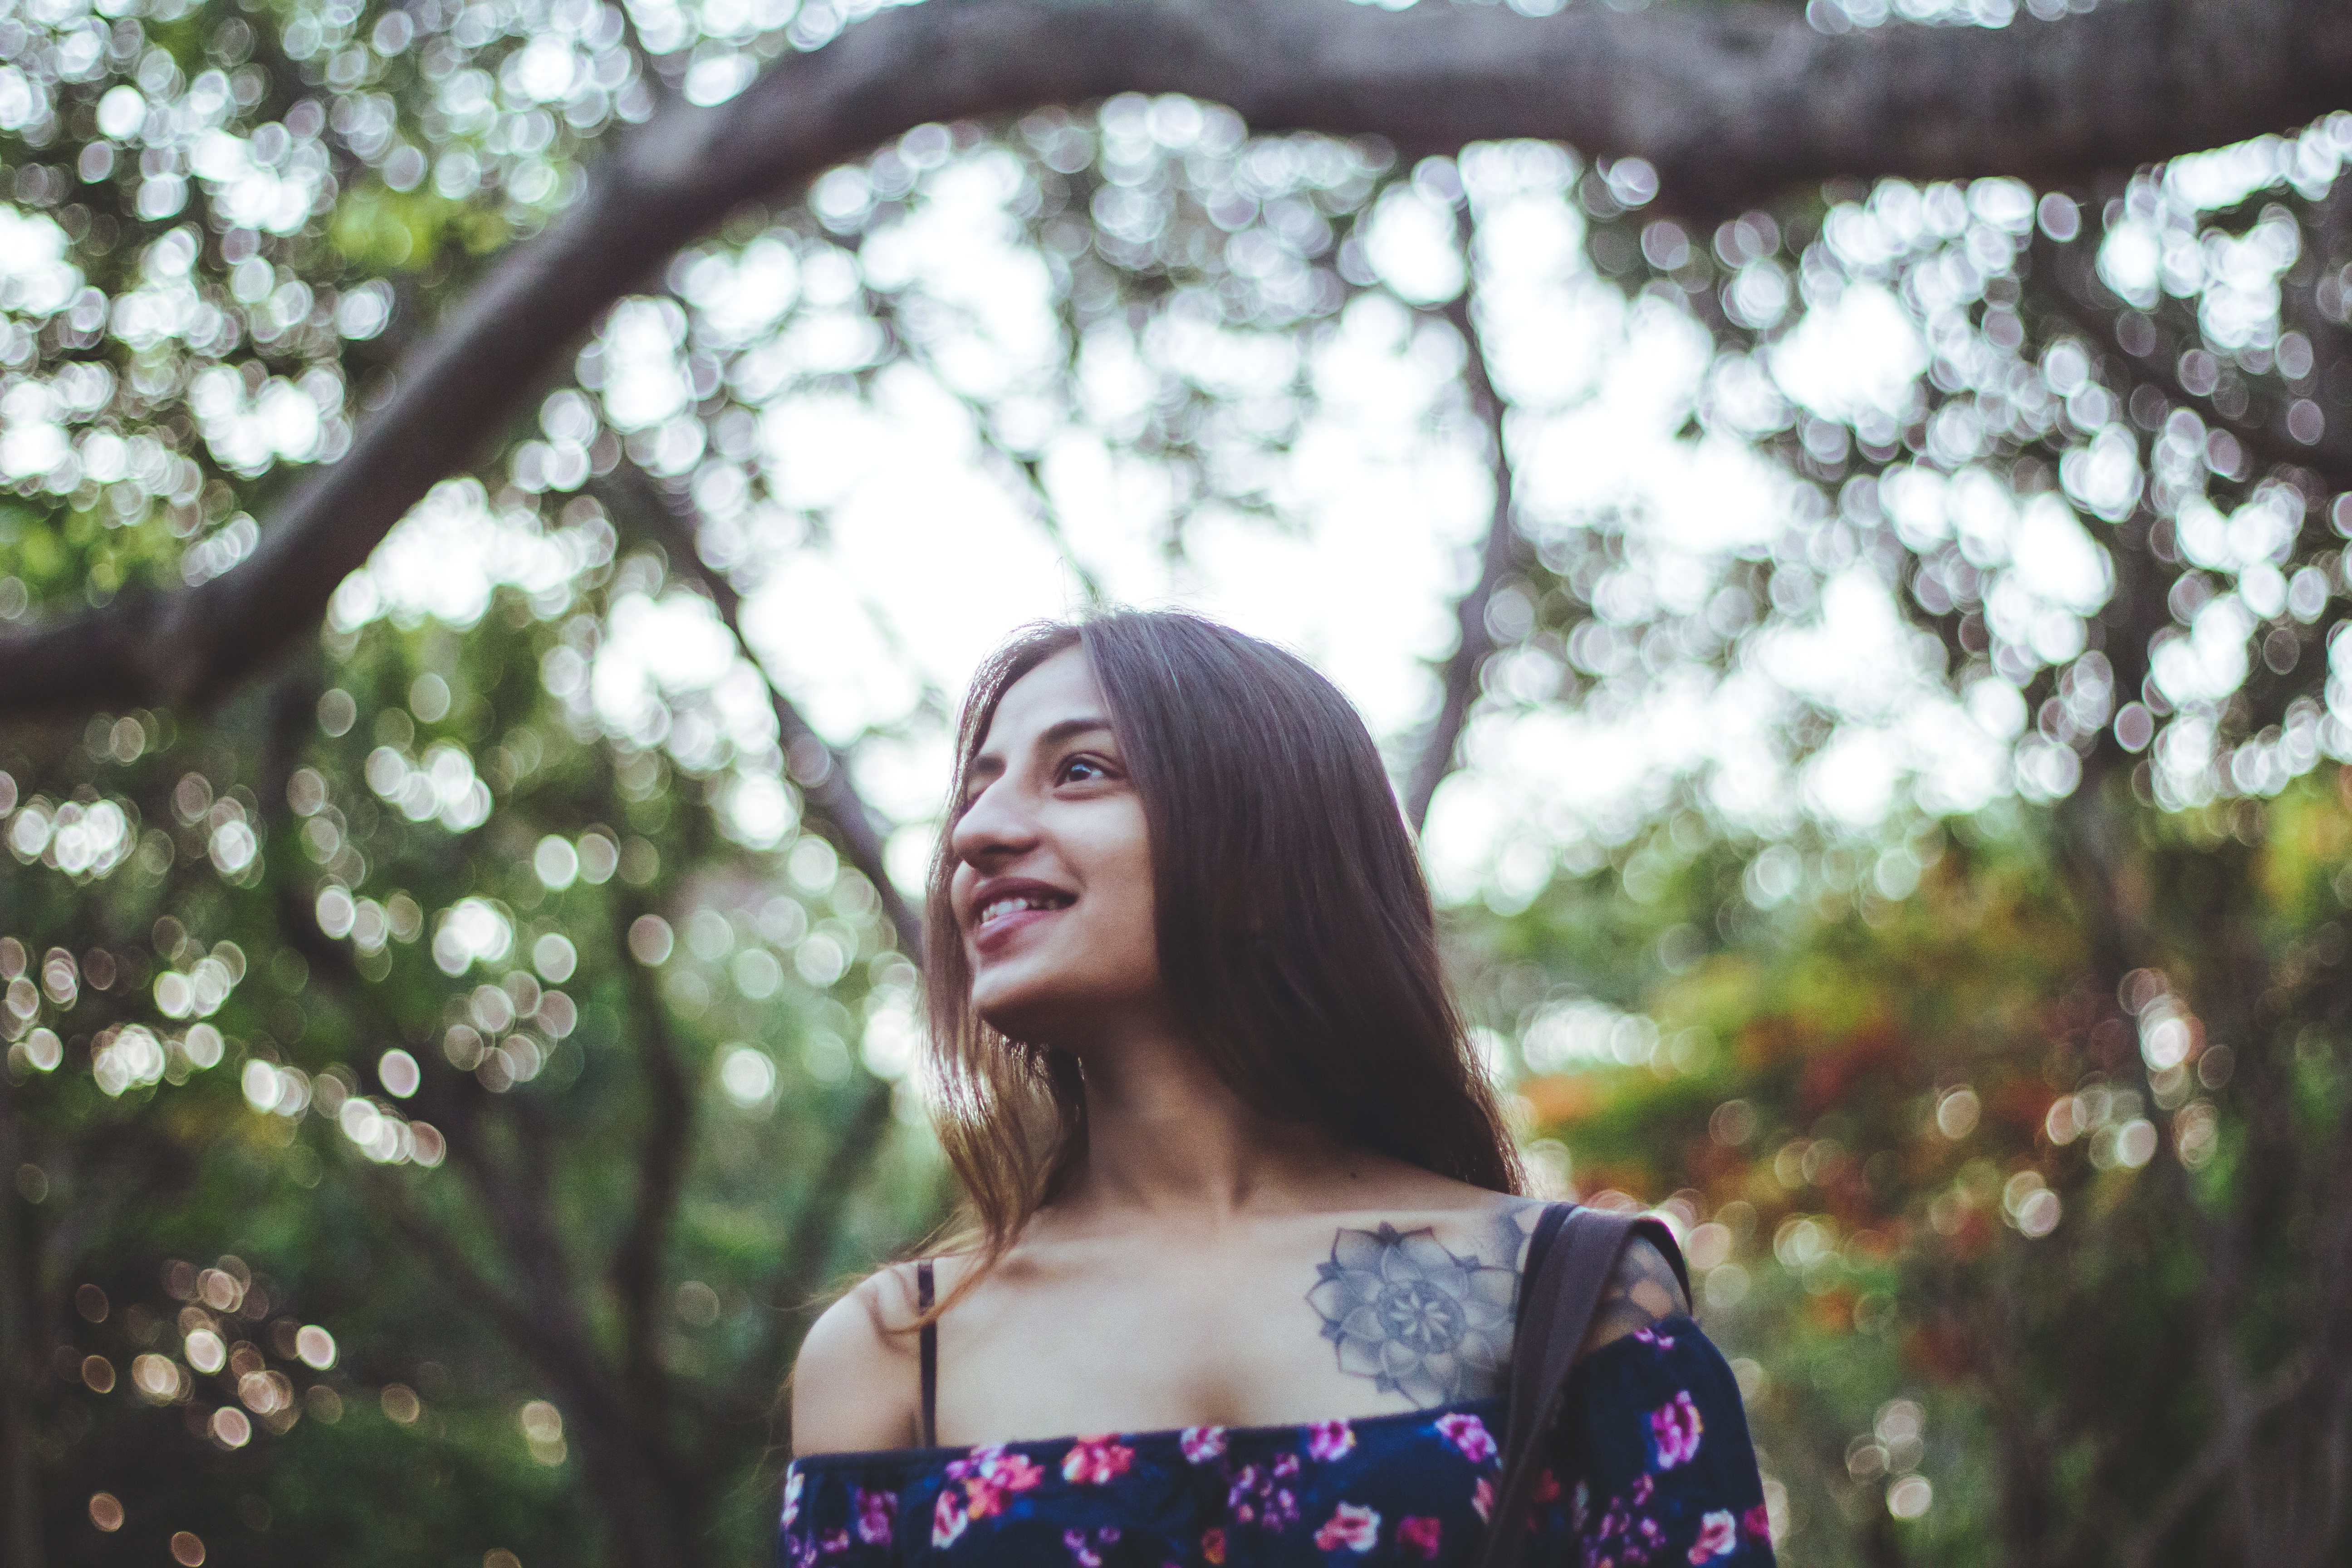
tree, forest, person, plant, girl, woman, photography, sunlight, flower, portrait, model, spring, autumn, fashion, season, dress, photograph, beauty, photo shoot, portrait photography